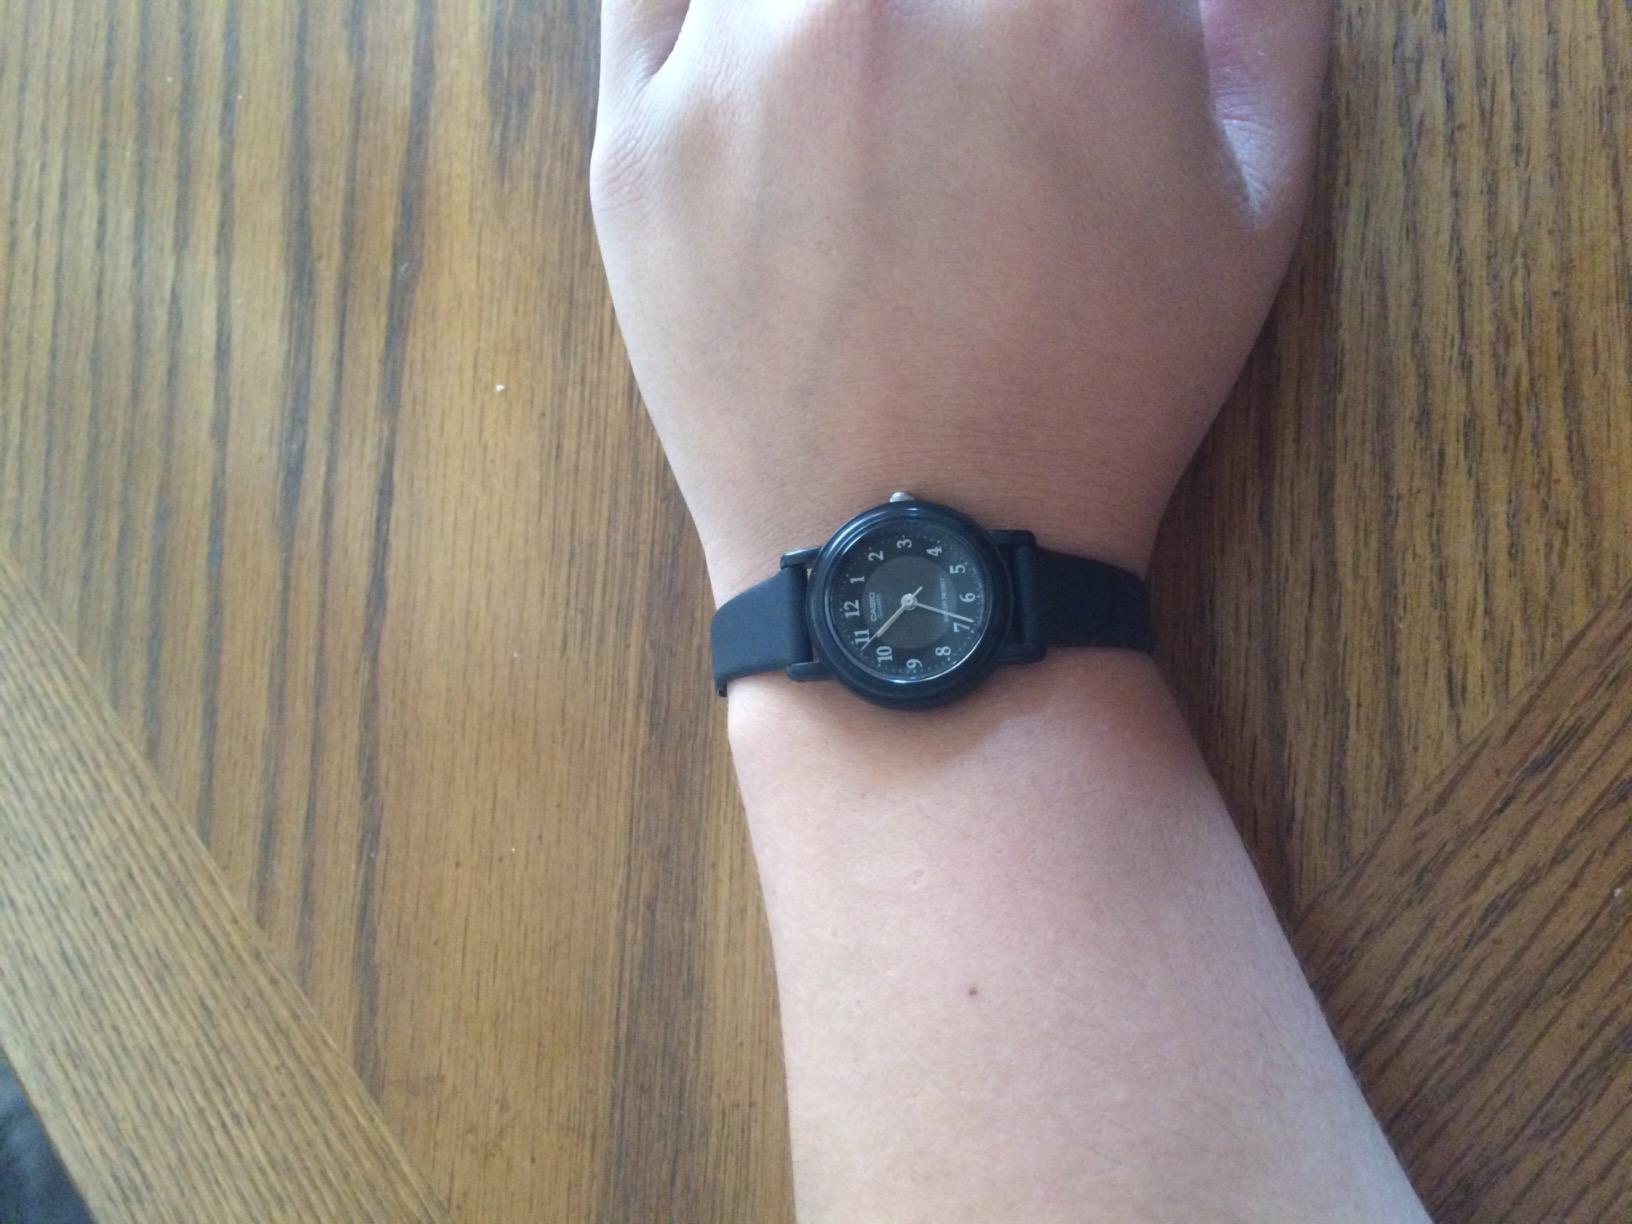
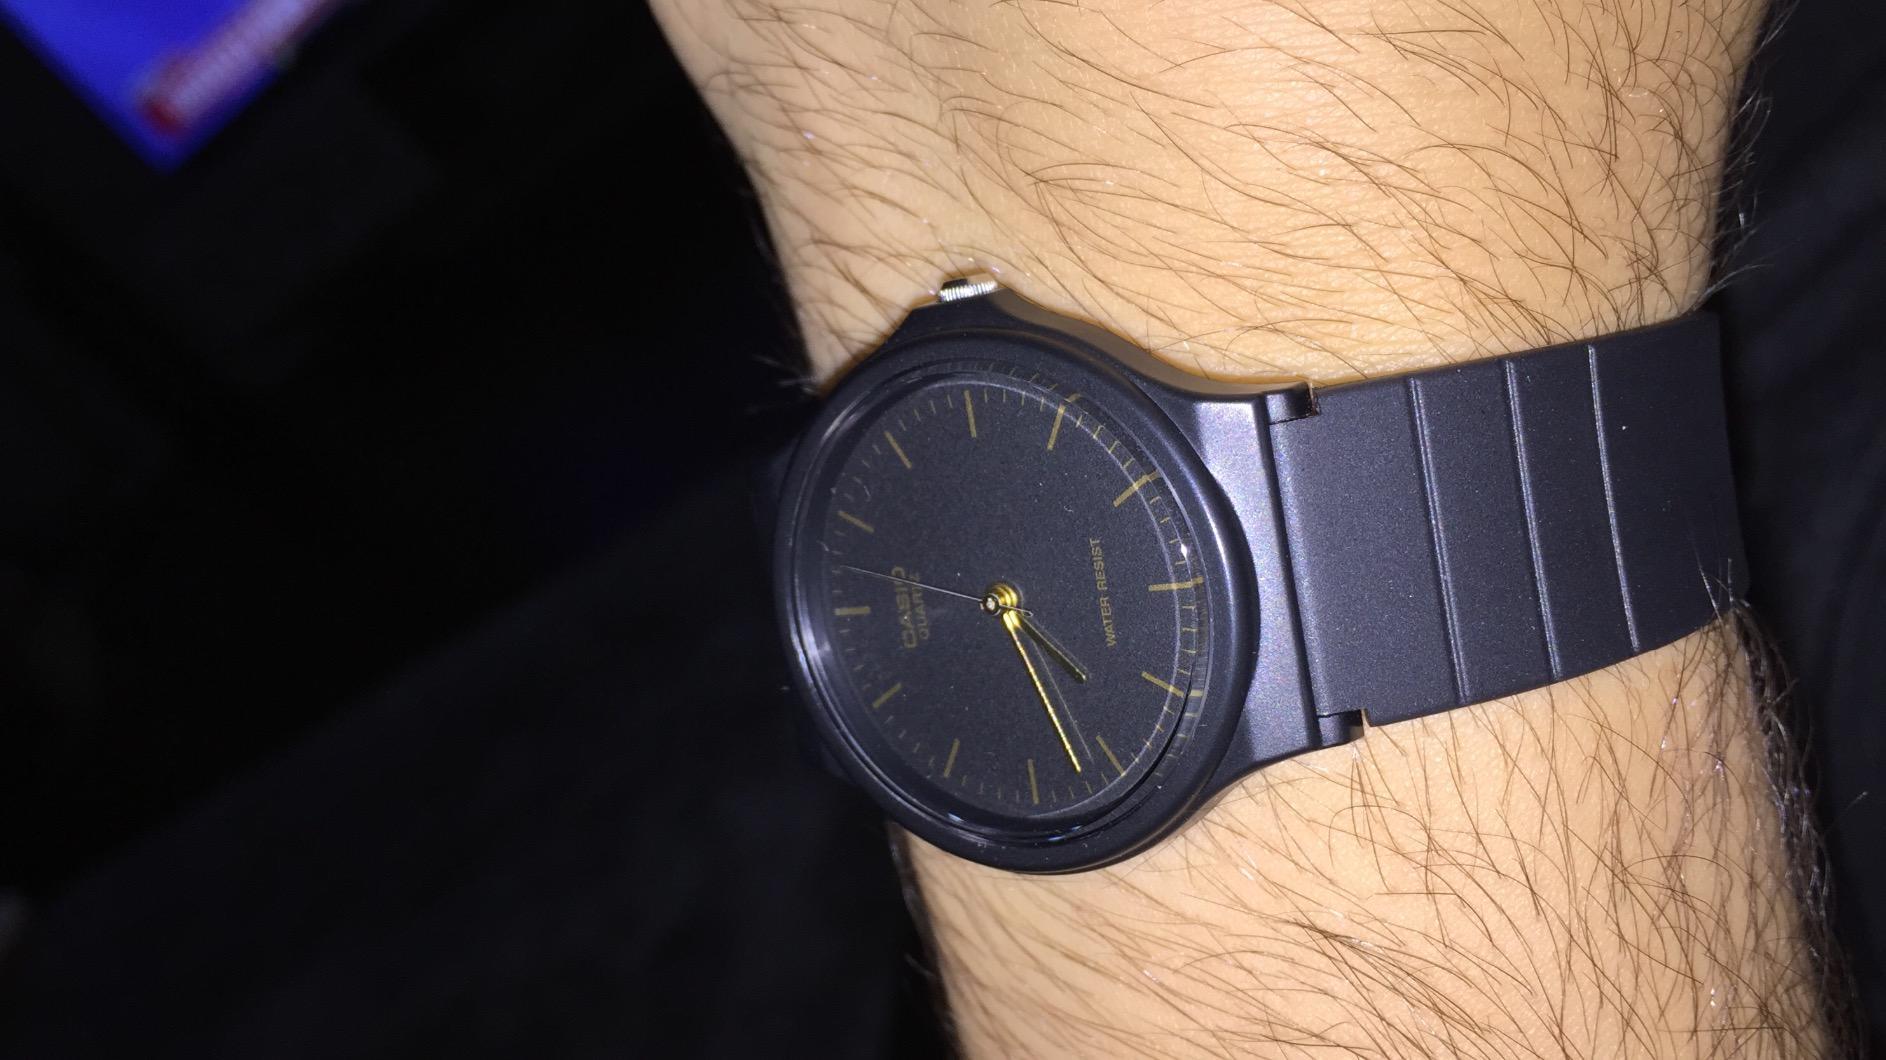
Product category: accessories_watch
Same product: no